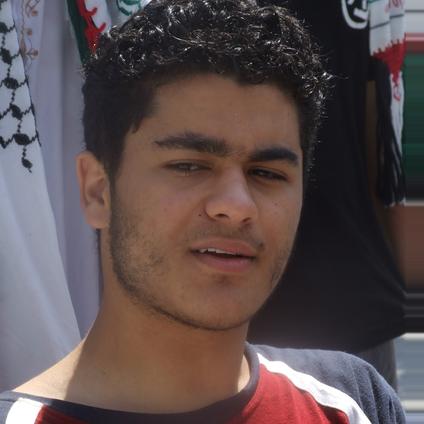
Age: 18